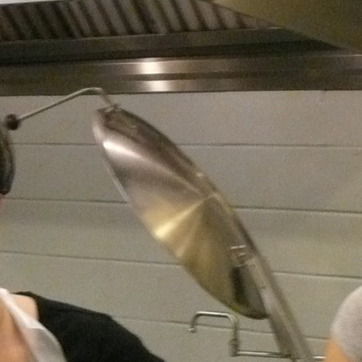
Material: metal